Terme della Rotonda (Catania)

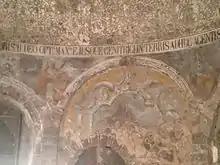
St Agatha and St Peter

The "restorations" carried out by Guido Libertini in the 1950s led to the destruction of most of the frescoes that once covered the interior walls of the Church of Santa Maria della Rotonda. Nevertheless, the chancel still preserves fine medieval frescoes. The figures of two saints can be seen in the western apse (on the left hand side as you enter the chancel). The first one, on the right, represents St. Nicholas and dates back to the 12th century. Other studies identify him as St Gregory Thaumaturgus, bishop of Neocaesarea, but this interpretation seems less likely. The second fresco, on the left, is certainly later (13th century) and represents St. Leo of Catania, also known as the Wonderworker – the caption Ο ΑΓΙΟΣ ΛΕΟΝ, in Greek characters, is clearly legible on the left. Traces of an Annunciation, also from the 13th century, and fragments of Byzantine decorations can be seen on the eastern wall of the chancel. The baroque frescoes at the base of the dome represent St. Peter, St. Paul, St. Agatha, and St. Lucy alongside the Evangelists Luke, Matthew, Mark, and John. Above these figures, a Latin inscription reads: